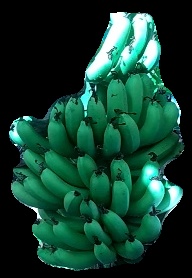
Variety: pachbale
Grade: grade1